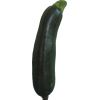
Label: dark_zucchini